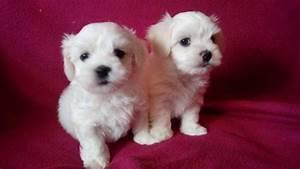
dog